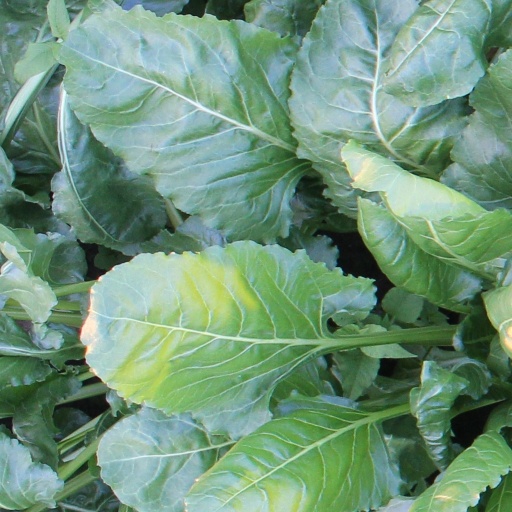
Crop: sugar beet